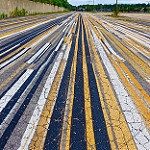
Scene: Outdoor